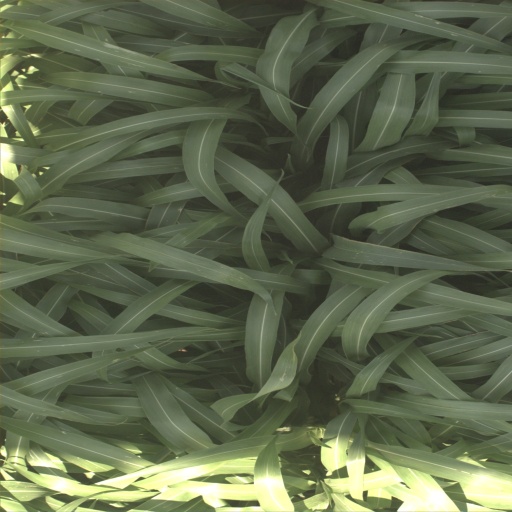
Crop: sorghum